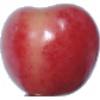
Label: cherry_rainier